Sing My Song

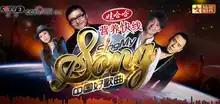
Intertitle

Sing My Song is a Chinese reality talent show that premiered on 3 January 2014 on CCTV-3 (Arts and Entertainment) channel sponsored by Hangzhou Wahaha Group and Wahaha Joint Venture Company. The series is produced by the same team that produced The Voice of China and retains some of that show's format; however, a major difference is that contestants in "Sing My Song" must perform their original composition rather than covering songs by other artists.